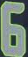
Number: 6